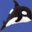
Label: whale